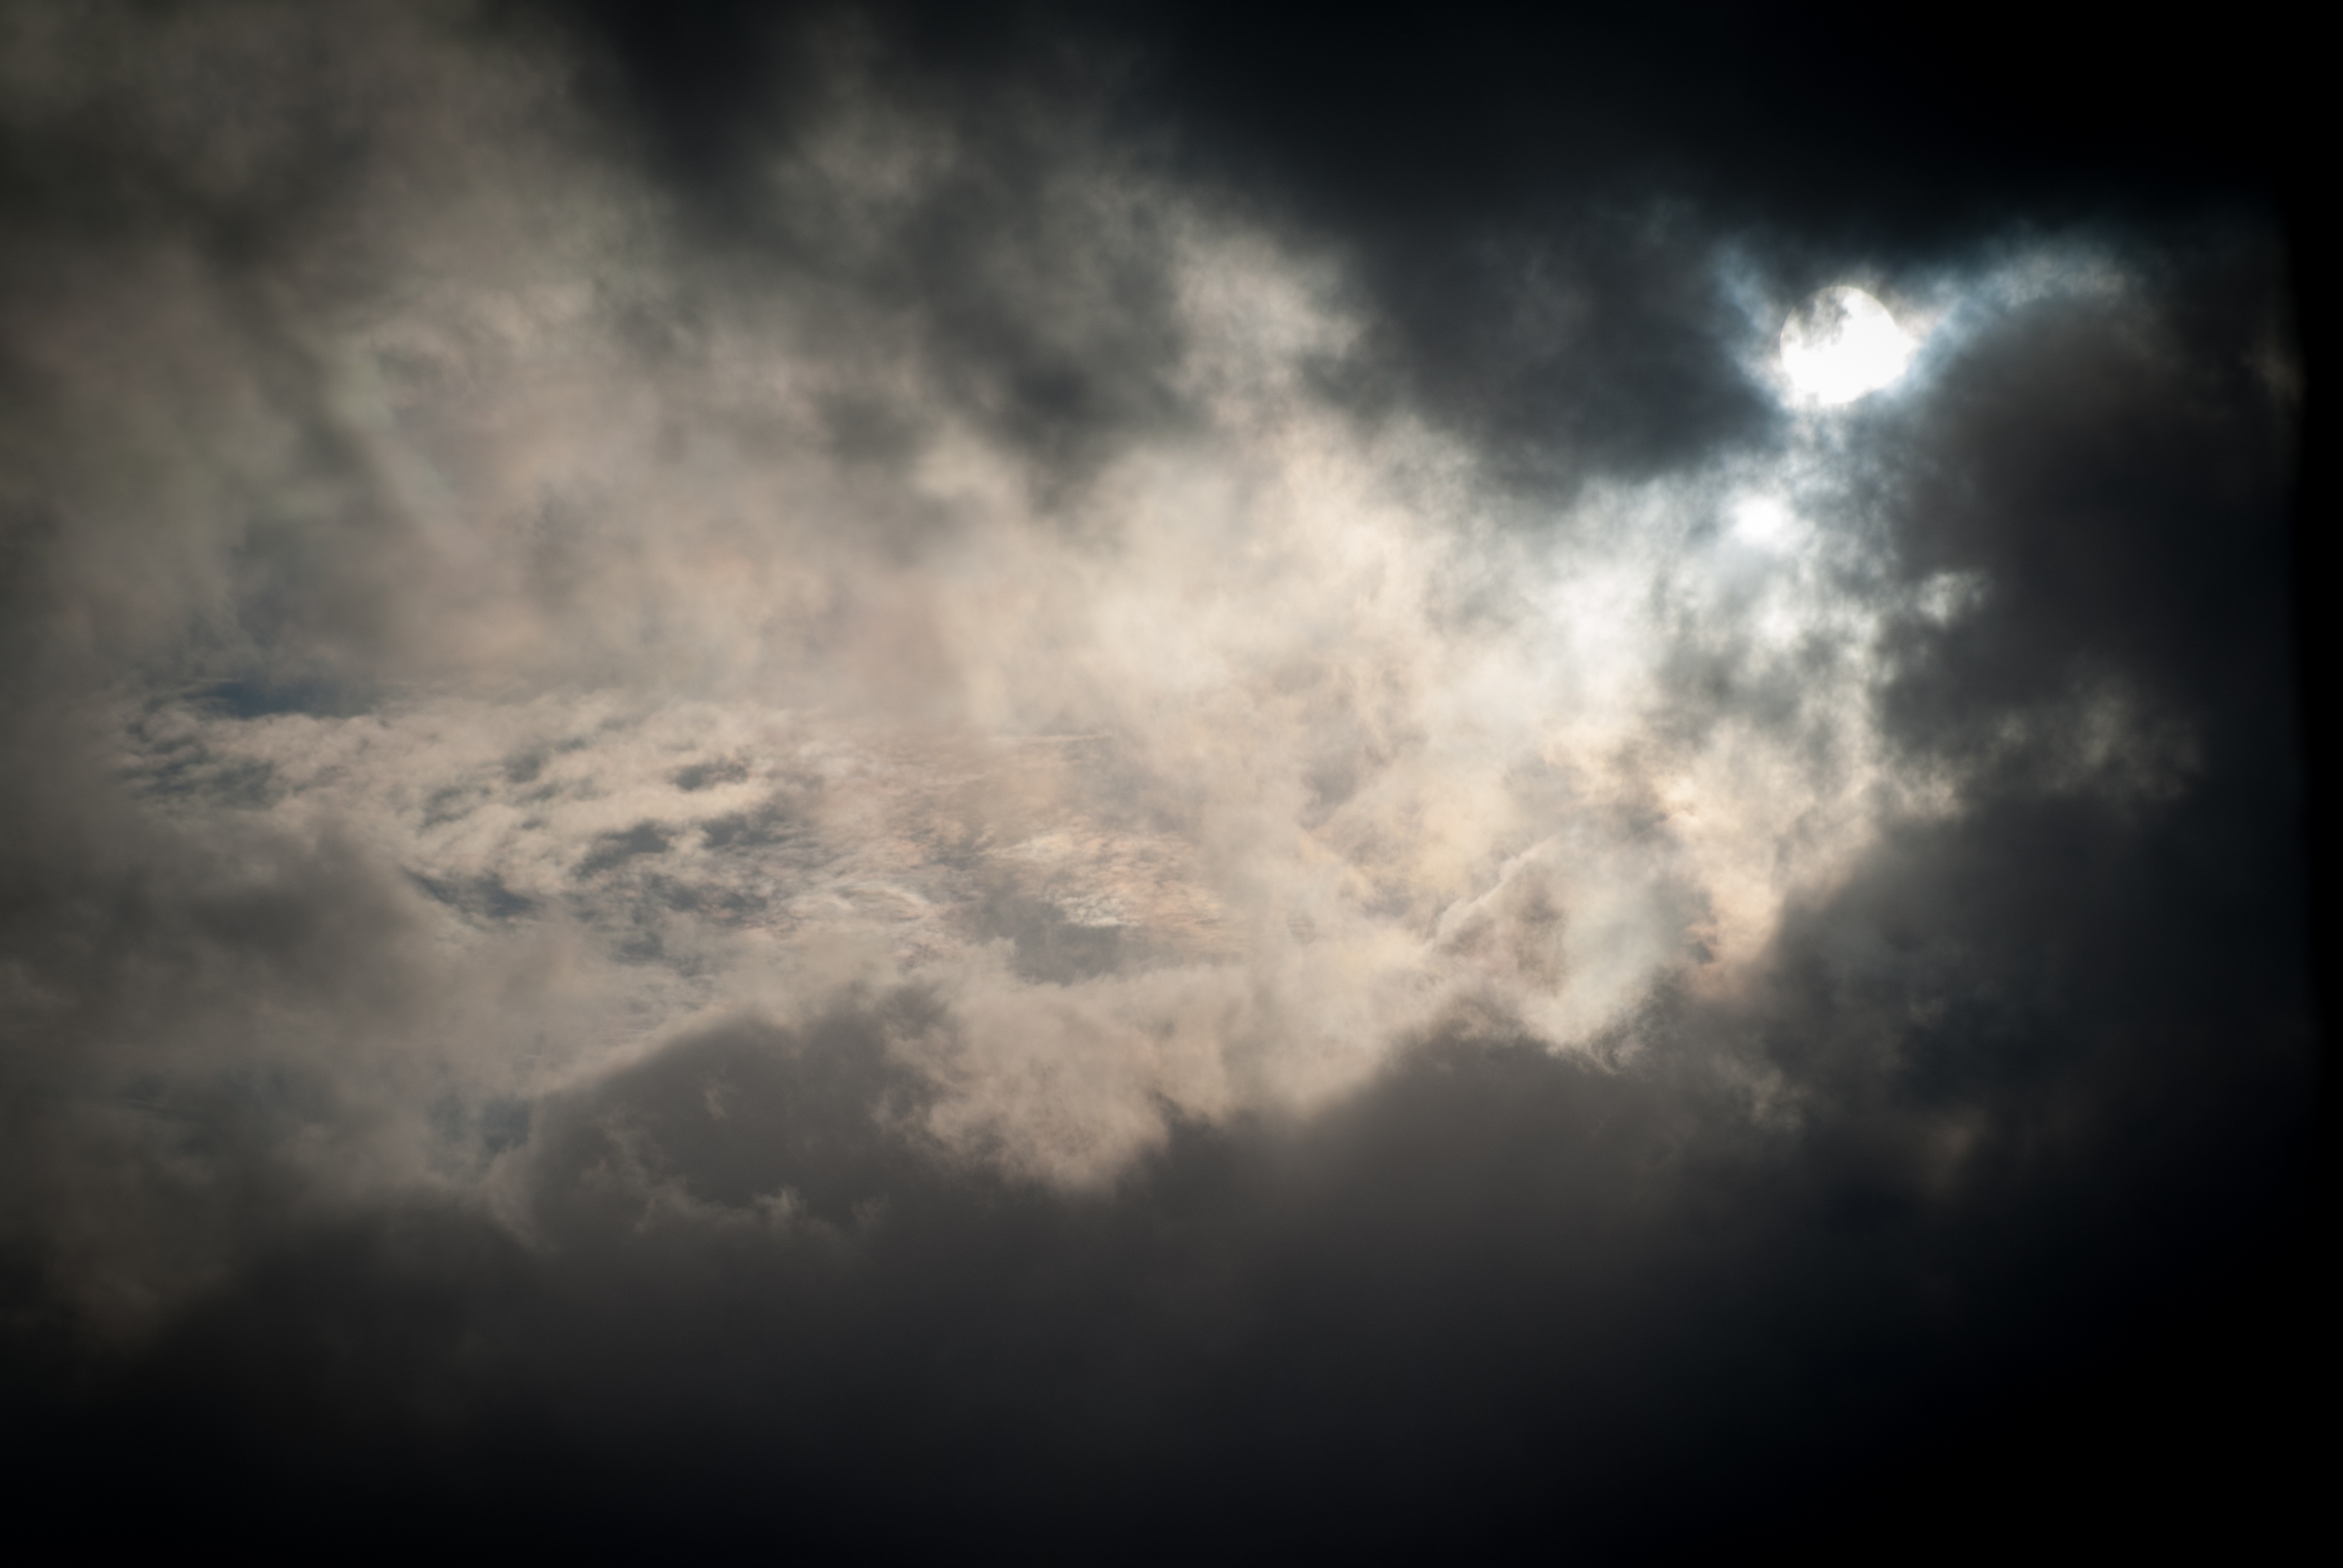
light, cloud, sky, sun, sunset, sunlight, atmosphere, weather, darkness, clouds, meteorological phenomenon